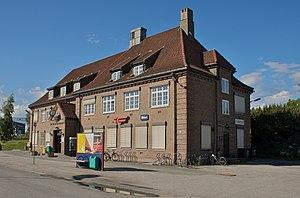
La gare de Skien est une gare ferroviaire norvégienne de la commune de Skien.